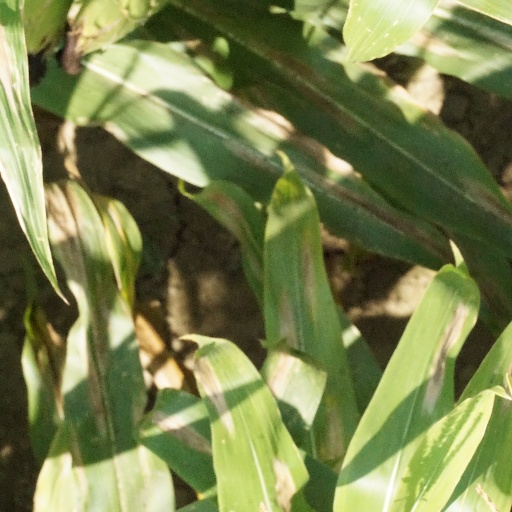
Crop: maize; corn